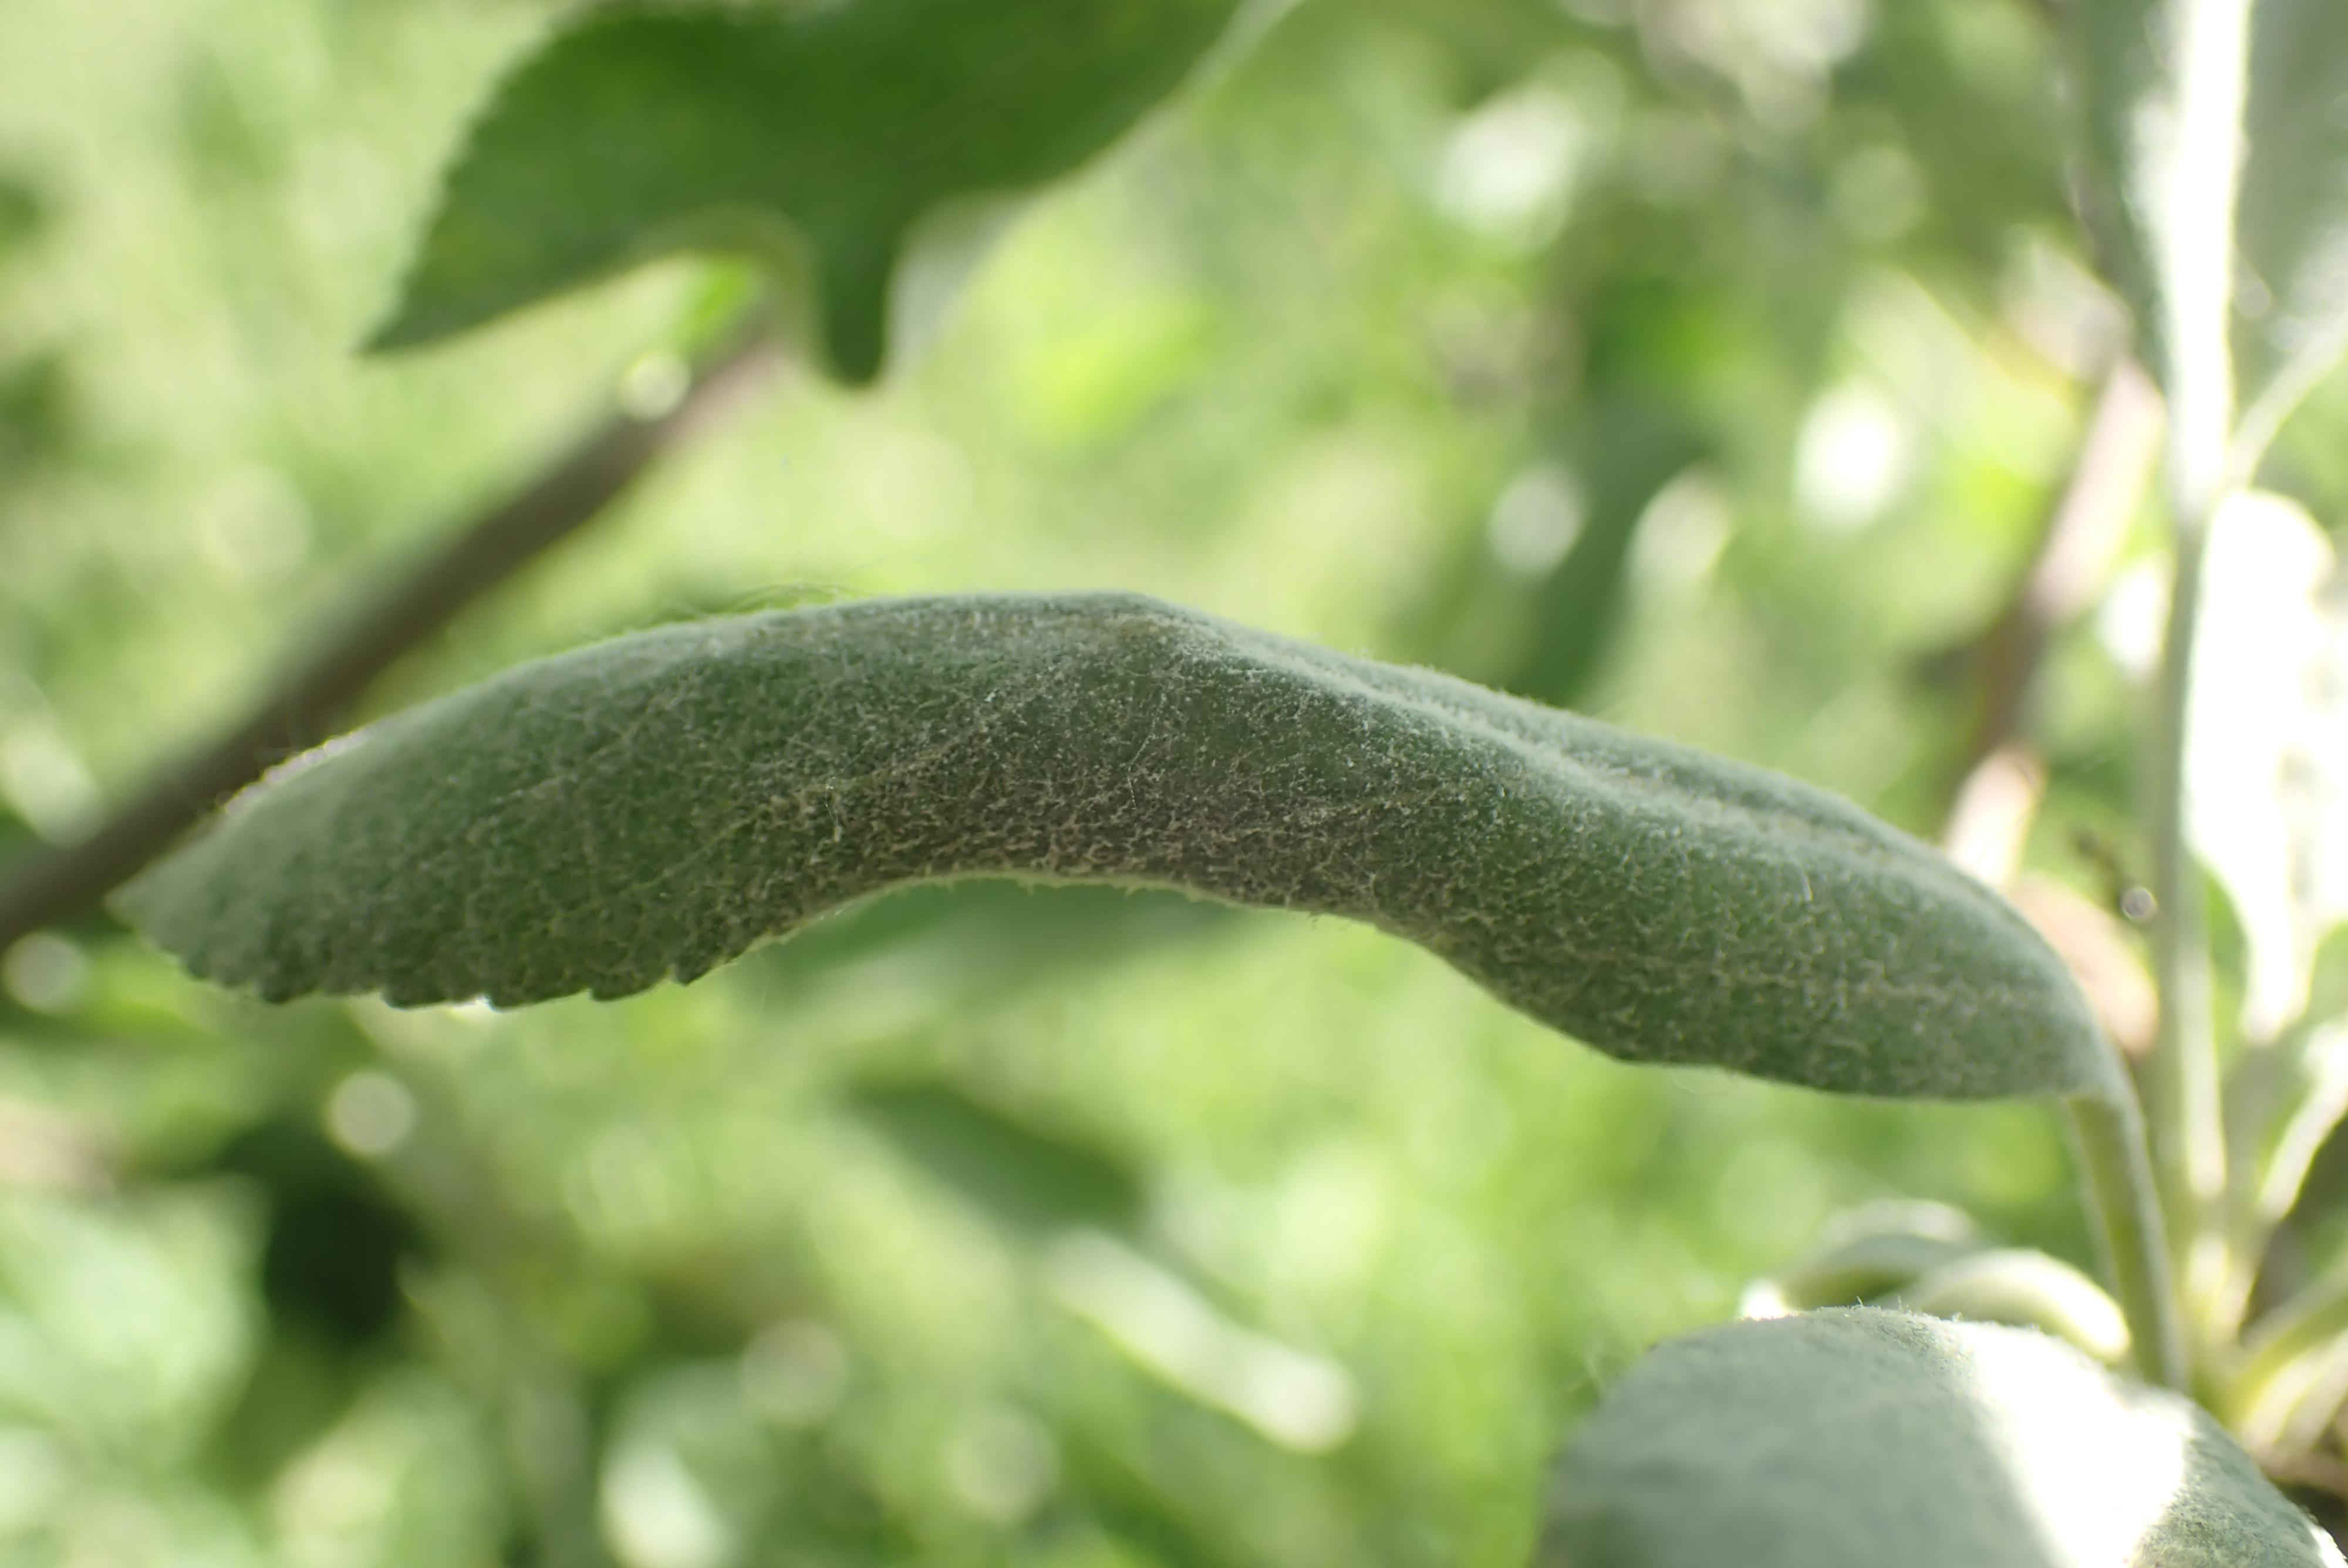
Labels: powdery_mildew